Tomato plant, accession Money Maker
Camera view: bottom (45 deg); turntable rotation: 0 degrees
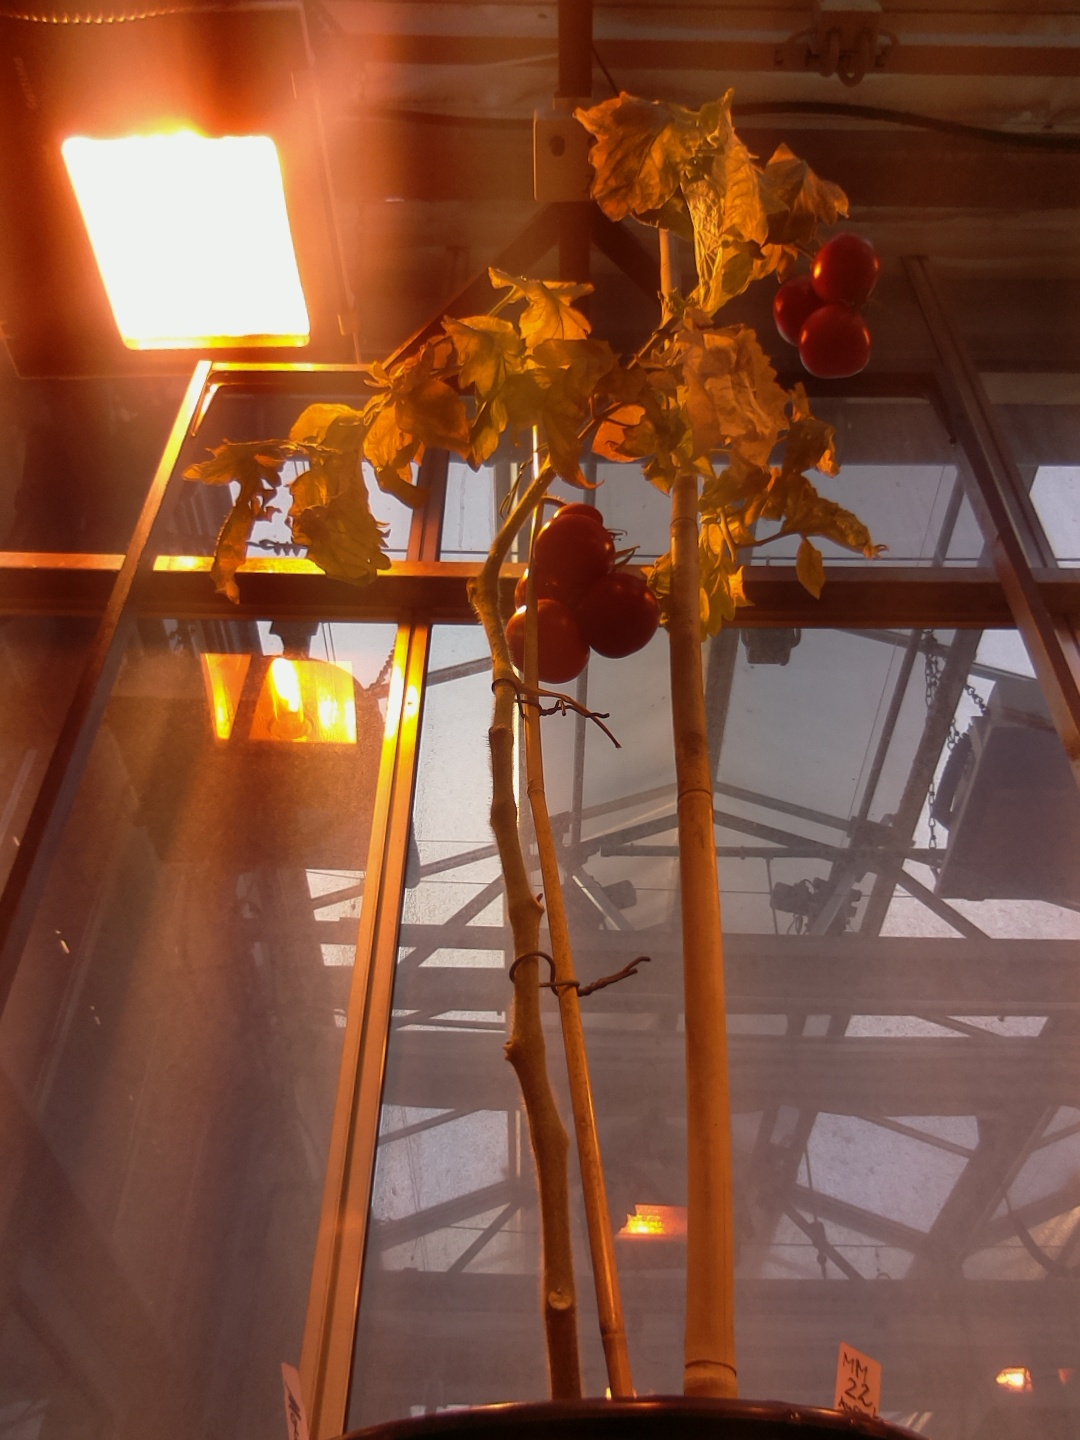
BBCH growth stage 89: 90%-100% of fruits show typical fully ripe color